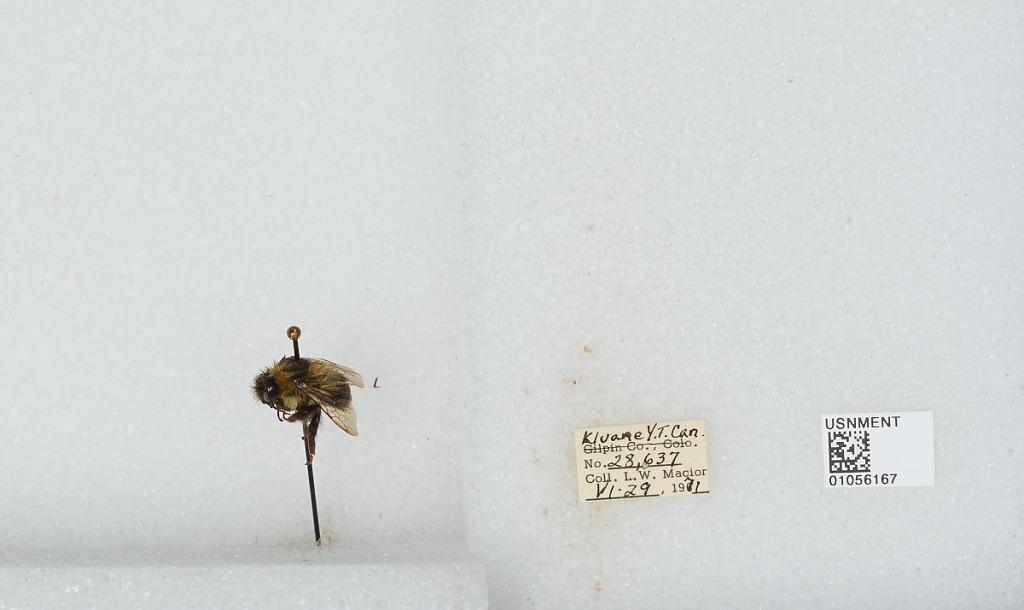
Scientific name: Bombus bifarius nearcticus
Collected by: L. Macior
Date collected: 1971-6-29
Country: Canada
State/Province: Yukon Territory
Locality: Kluane
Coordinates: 60.75, -139.5